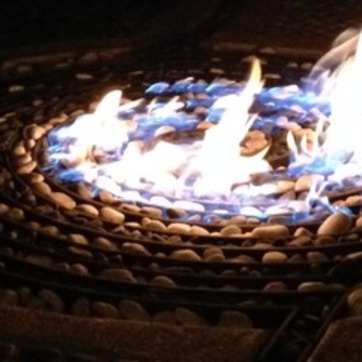
Material: other